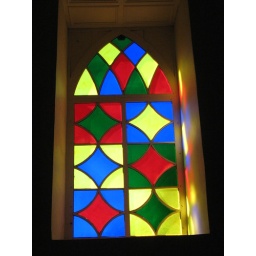
Stained glass window in the Pisco Elqui church.